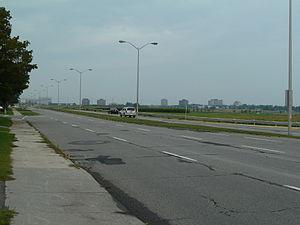
Le chemin Baseline est une route à Ottawa en Ontario au Canada. Il correspond à une partie du chemin 16 d'Ottawa. Il s'étend à partir du chemin Richmond jusqu'au dessus de la rivière Rideau et du canal Rideau où il devient le chemin Heron. Avant la fusion municipale de 2001, le chemin Baseline formait la frontière entre la ville d'Ottawa et Nepean. Il doit son nom au fait qu'il formait la ligne de base pour l'arpentage du Nepean Township. De nos jours, le chemin Baseline est un axe routier est–ouest important d'Ottawa. En fait, à la fin des années 1990, le trafic sur le chemin Baseline devint si important que le chemin Hunt Club a été allongé vers l'ouest pour prendre une partie du trafic.